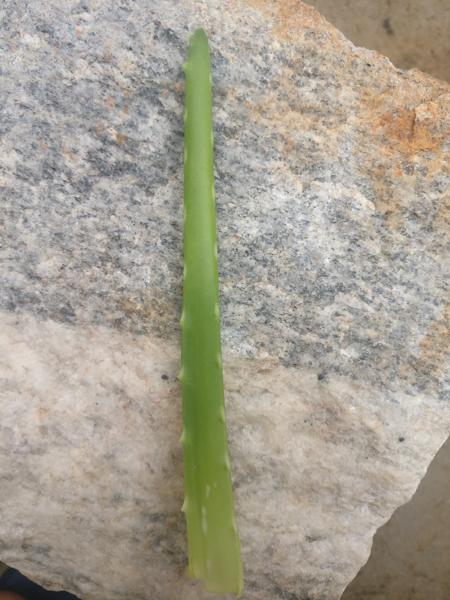
Plant: Aloevera